Flatwoods

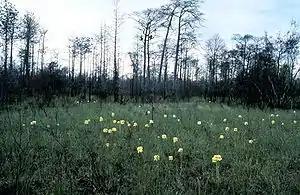
Flatwood with flowering pitcher plants in foreground

A number of rare and endangered animals are typical of this habitat including red-cockaded woodpeckers ("Picoides borealis"), gopher tortoises ("Gopherus polyphemus"), frosted flatwoods salamanders ("Ambystoma cingulatum"), and striped newts ("Notophthalmus perstriatus"). Many rare and usual herbaceous plants are found here, particularly orchids (e.g. "Calopogon" species, "Pogonia ophioglossoides"), sedges (e.g. "Rhynchospora" species) and carnivorous plants (e.g. "Sarracenia" species).